Airplane Museum of Szolnok

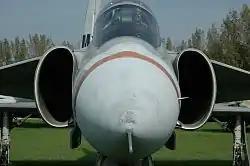
Saab JA 37 Viggen at the Airplane Museum

The Szolnoki Repülőmúzeum ("Airplane Museum of Szolnok") is a large museum displaying old military and civilian aircraft and aircraft engines in Szolnok, Hungary. It was located next to the "Lt. Ittebei Kiss József" Helicopter Base of the Hungarian Air Force; most of the collection has now moved to premises in the city centre, under the new name of Reptár.